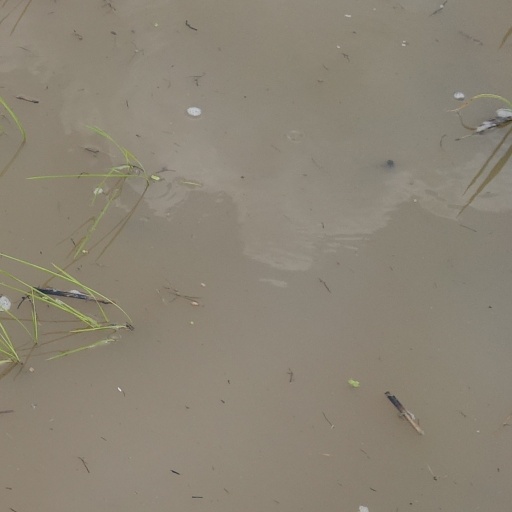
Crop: rice